Yūrei-zu

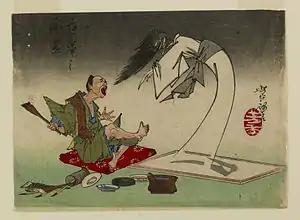
"Yoshitoshi ryakuga" by Tsukioka Yoshitoshi (1882)

Japan has long had a vibrant folkloric tradition of ghost stories, and in the early eighteenth century these began to be dramatized for the "nō" stage and "bunraku" puppet theatre. As "kabuki" began to flourish throughout the later 1700s, so too did the number of dramas based on ghost stories, particularly those involving vengeful female ghosts returning to punish their wrong-doers. "Kabuki", like "ukiyo-e", was a populist art form, which aimed to satisfy the dramatic tastes of a “proletarian clientele”: the rising working and middle classes in Edo (present-day Tokyo). "Kabuki" and "ukiyo-e" shared a close kinship, as woodblock artists attempted to tap into “the public’s ever-increasing appetite for tales of the bizarre and thrilling,” and share the "kabuki" audience demographic. As Sarah Fensom notes, "that prints of the macabre, the supernatural and the grotesque were so frequently designed and distributed is for the most part a greater reflection of 19th century Japanese tastes than of the agenda of the artists." Artists produced images of ghosts as well as of actors in ghost roles, effecting a conflation of three prevailing trends in "ukiyo-e" of the period: depictions of the female form ("bijin-ga"), depictions of supernatural or macabre themes, and depictions of celebrated actors ("kabuki-e" or "shibai-e").